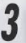
Number: 3